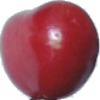
Label: Cherry 2